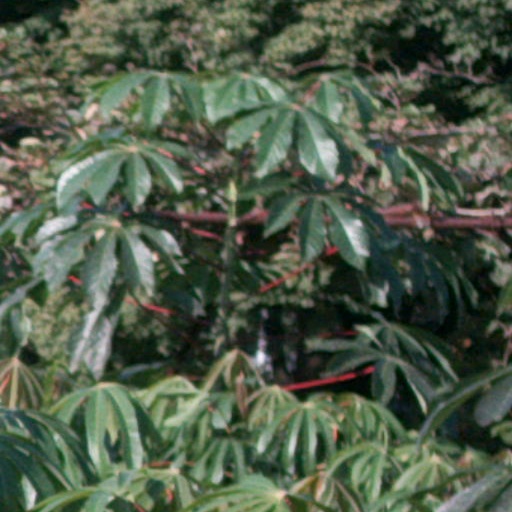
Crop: cassava